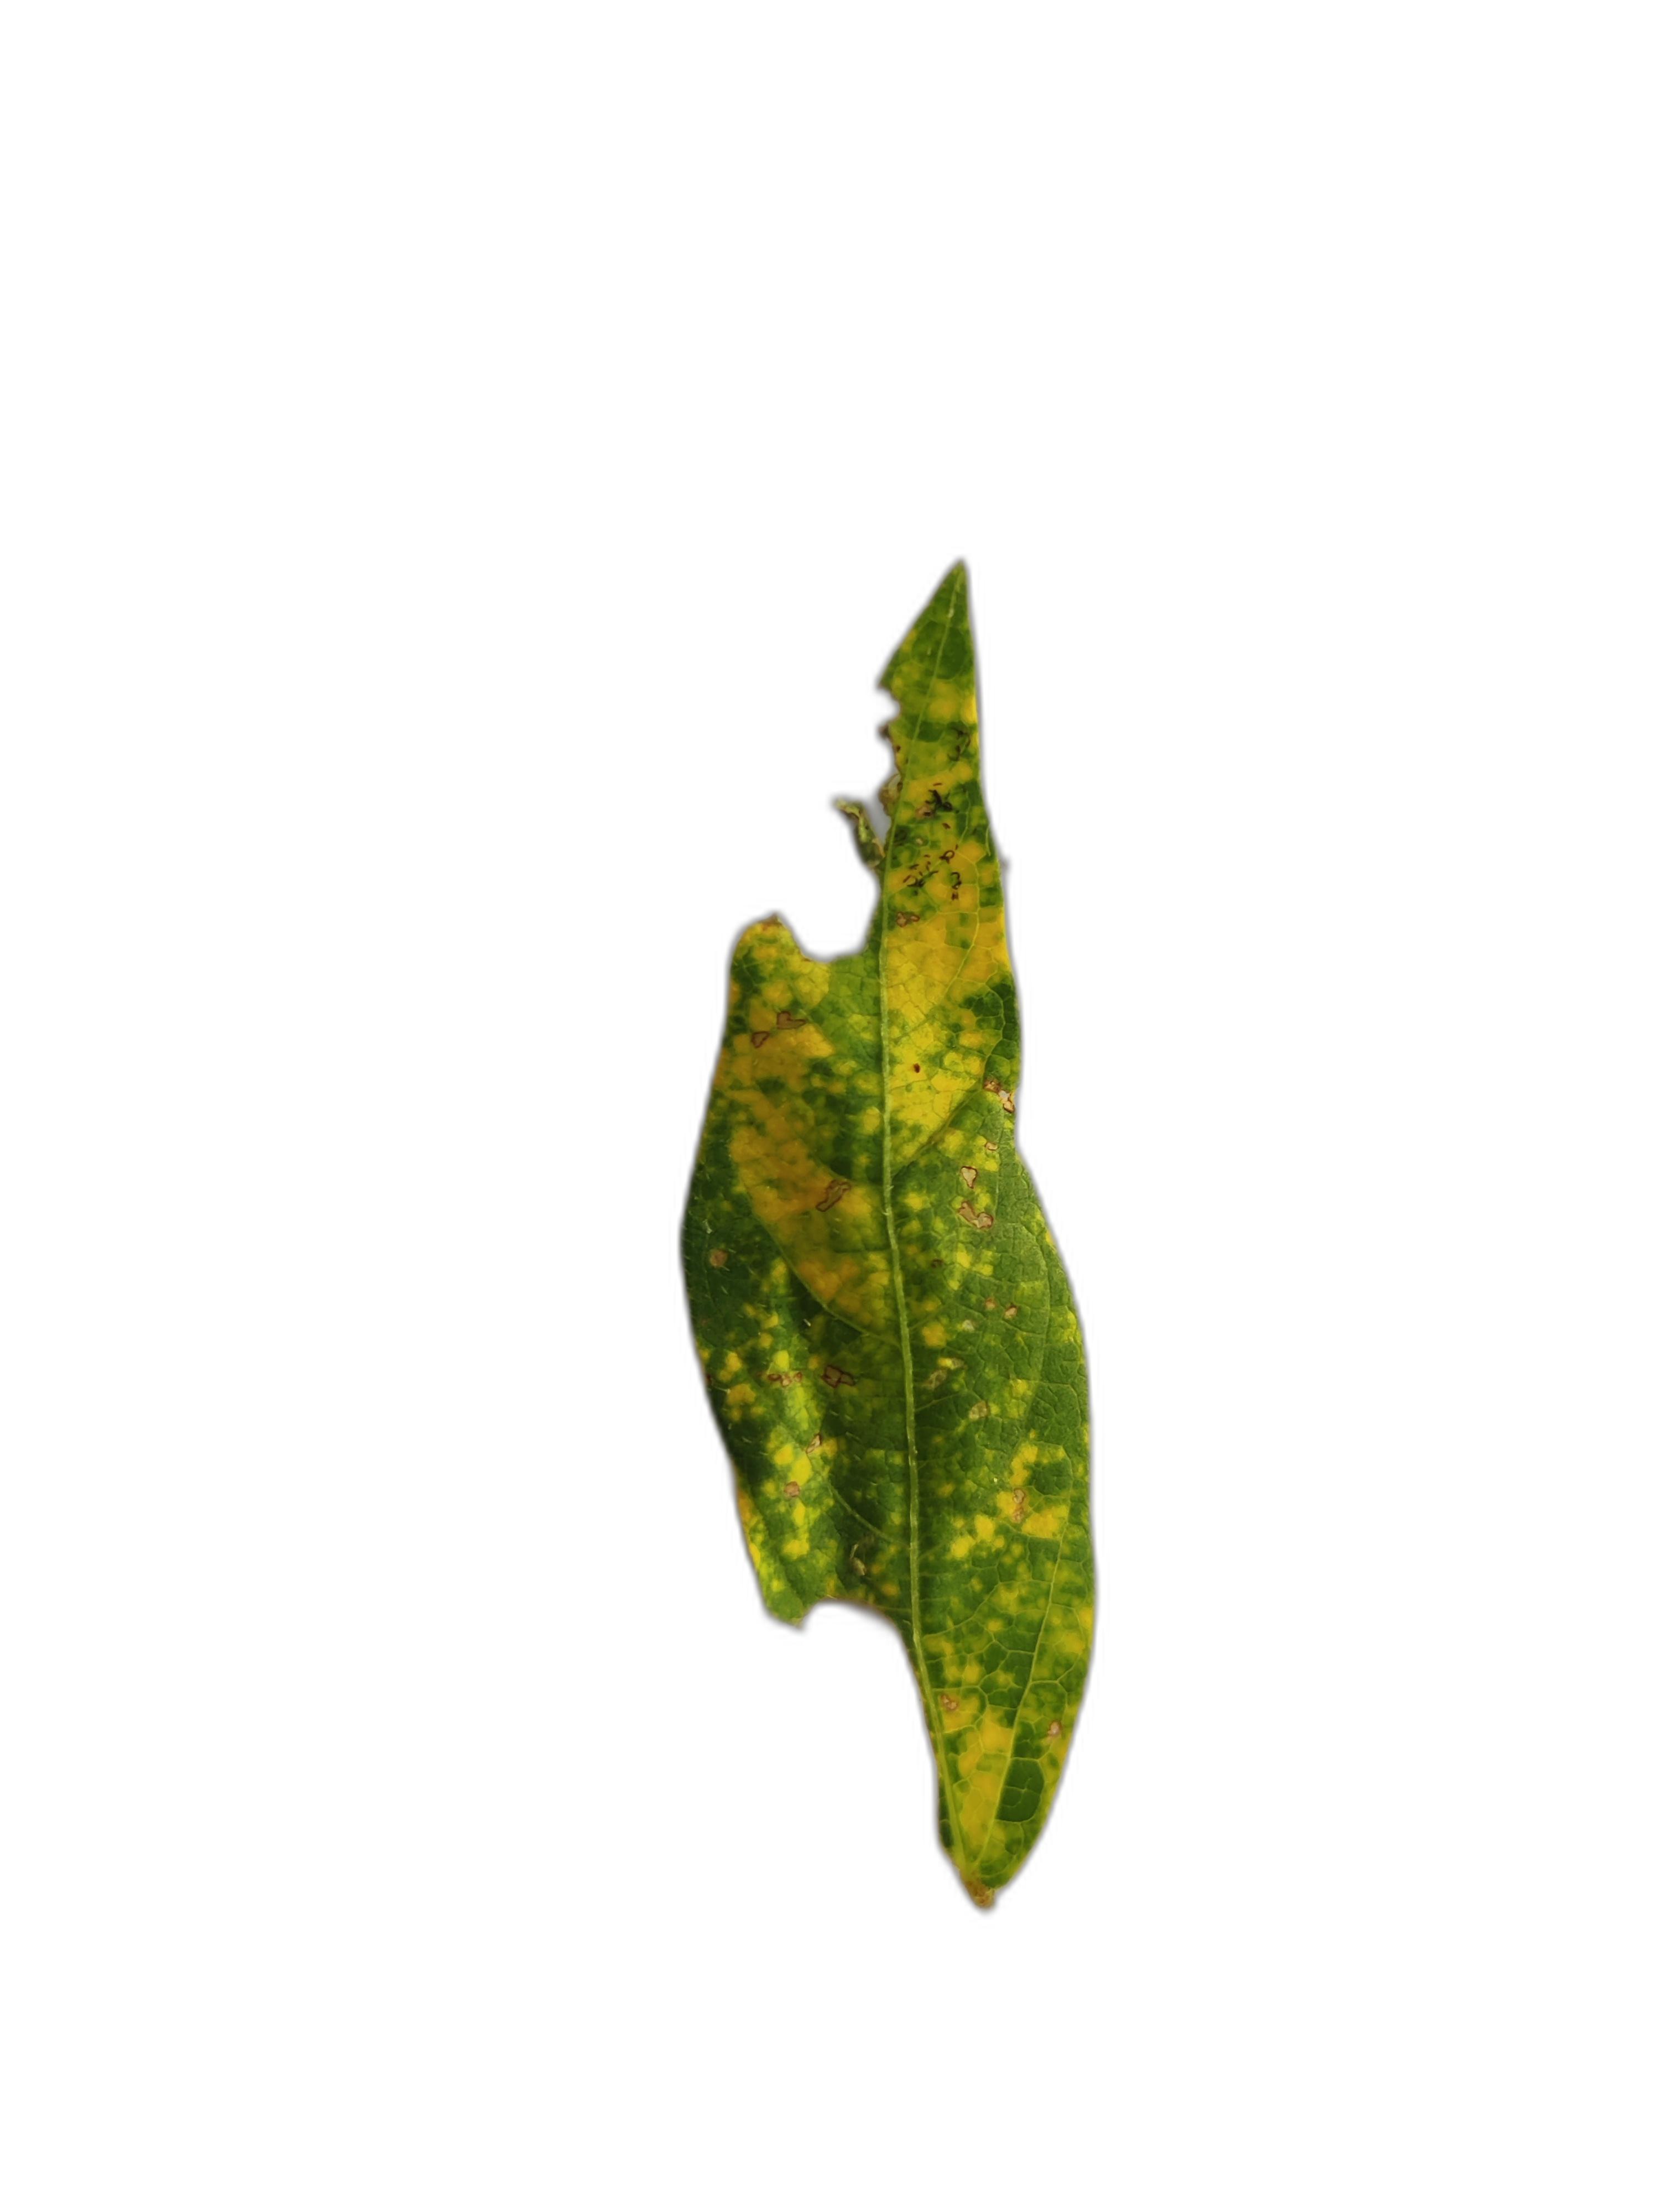
Label: Yellow Mosaic